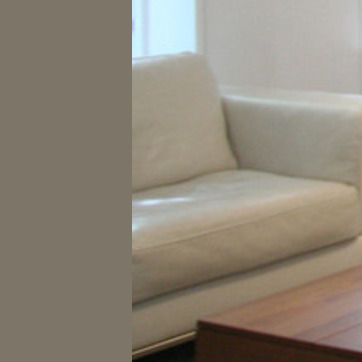
Material: leather